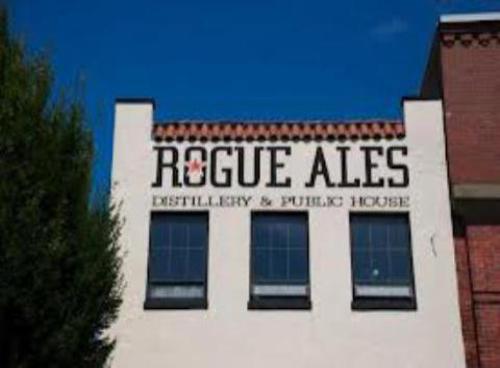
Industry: Food